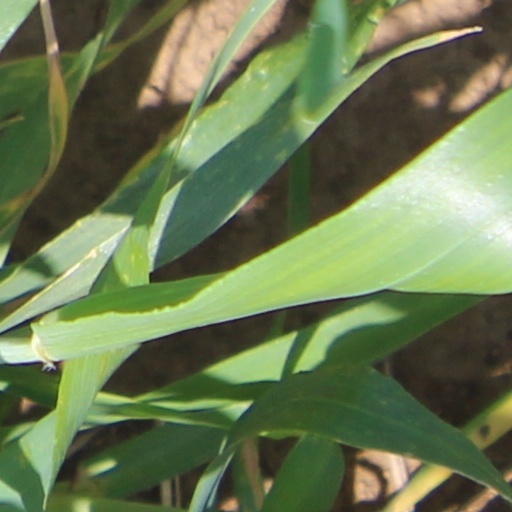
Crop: wheat